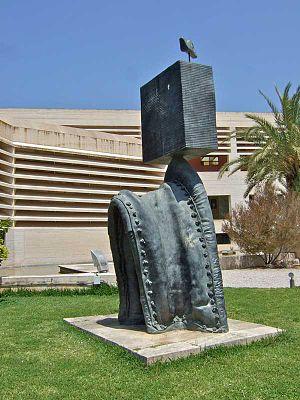
Joan Miró, né à Barcelone le 20 avril 1893 et mort à Palma de Majorque le 25 décembre 1983, est un peintre, sculpteur, graveur et céramiste catalan. Se définissant avant tout comme « Catalan international », il est l'un des principaux représentants du mouvement surréaliste.